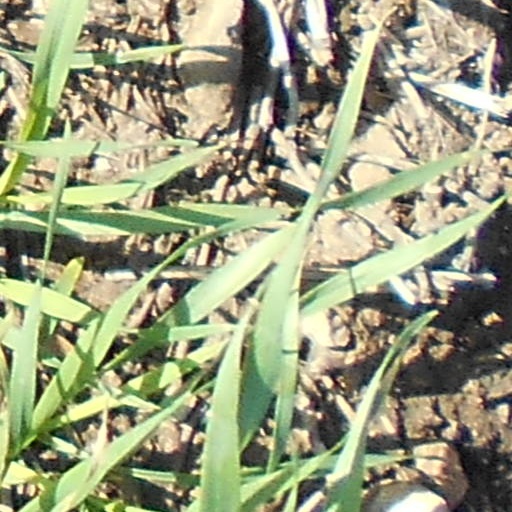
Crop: wheat